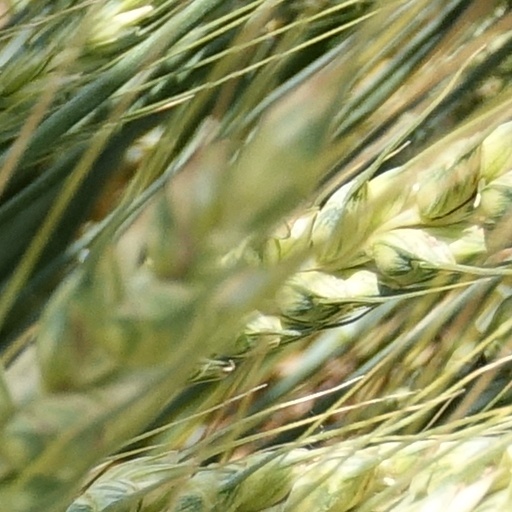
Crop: wheat